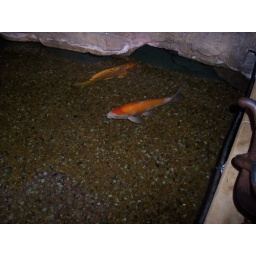
look at the pretty fish in the water at the moody gardens hotel